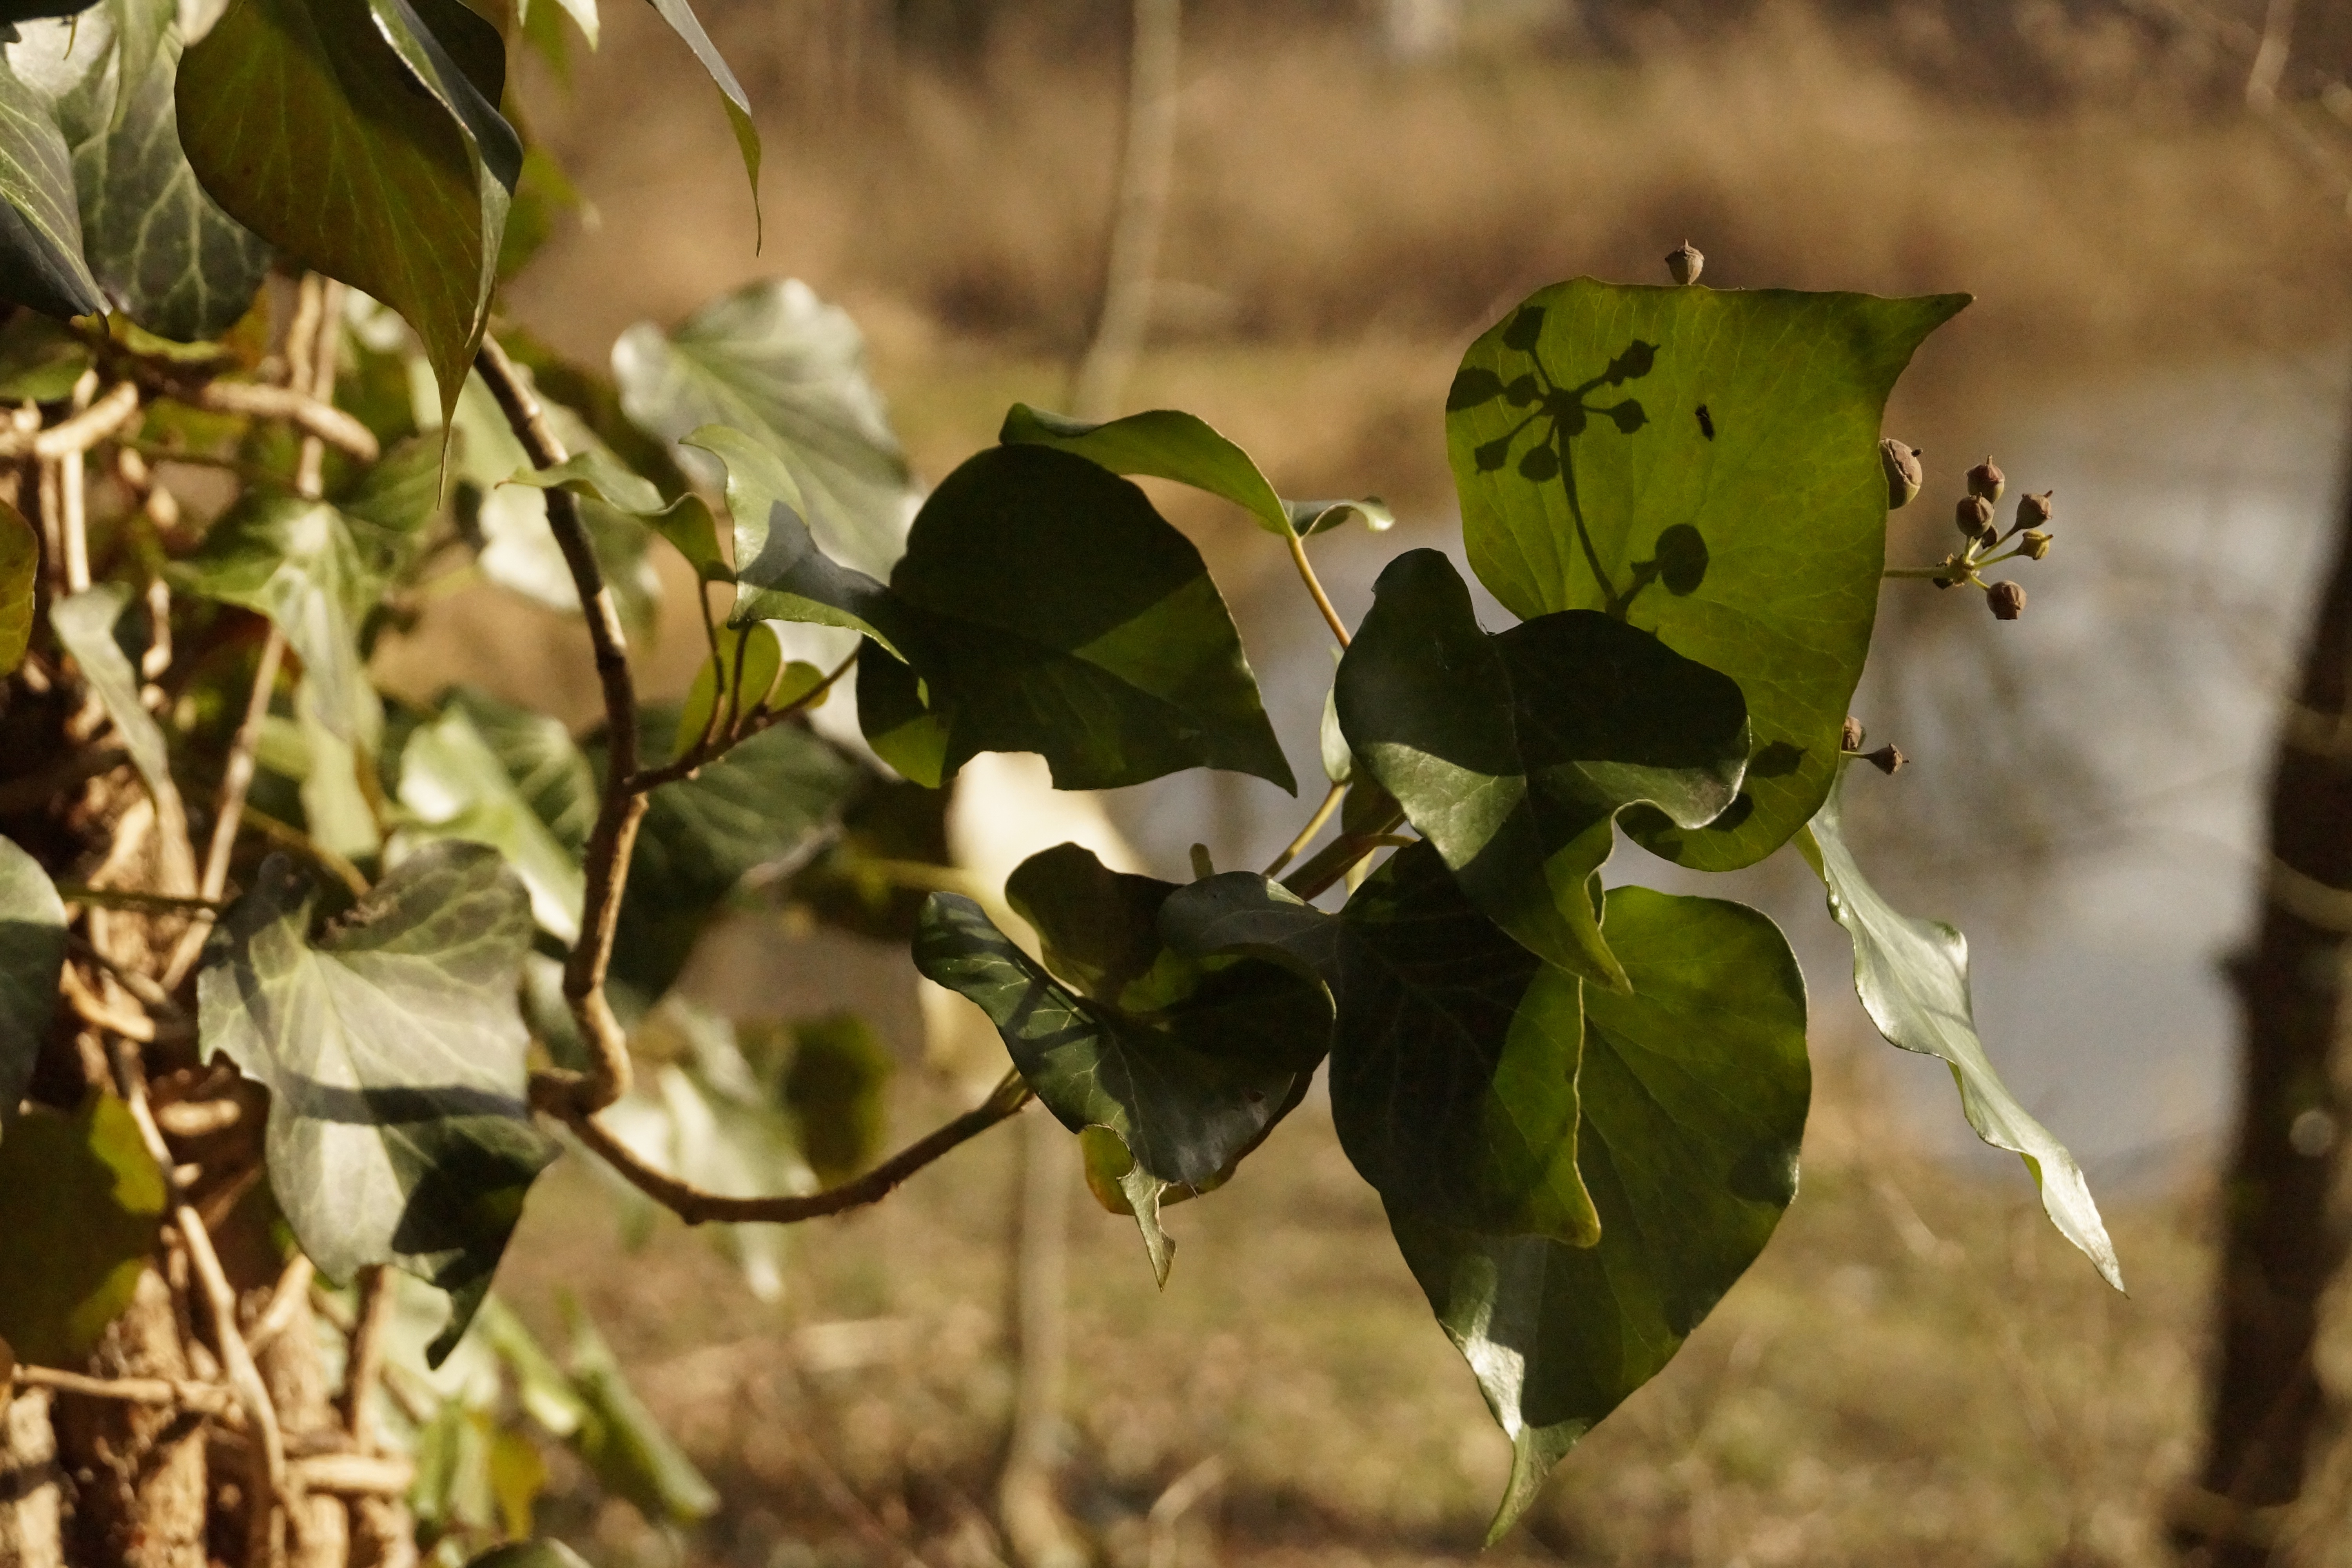
tree, nature, forest, branch, blossom, plant, sunlight, leaf, flower, wildlife, green, natural, autumn, park, botany, garden, flora, season, fauna, plants, life, wildflower, wooden, growing, woodland, macro photography, flowering plant, plant stem, land plant